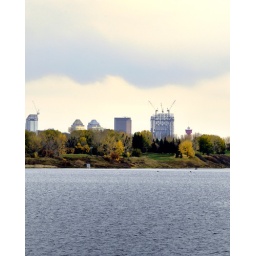
The tops of Calgary's six tallest towers rise proudly over the horizon from the boat launch at south Glenmore